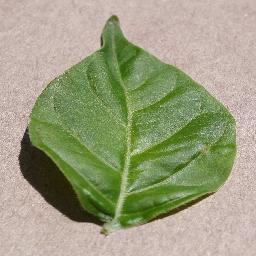
Label: Pepper,_bell___healthy